Star Trek: The Enterprise 4 Encounter

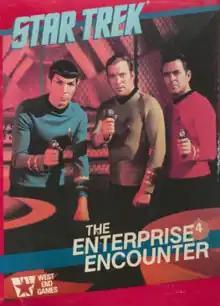

Star Trek: The Enterprise 4 Encounter is a combat board game for 2–4 players published by West End Games in 1985 that is based on the TV series "".